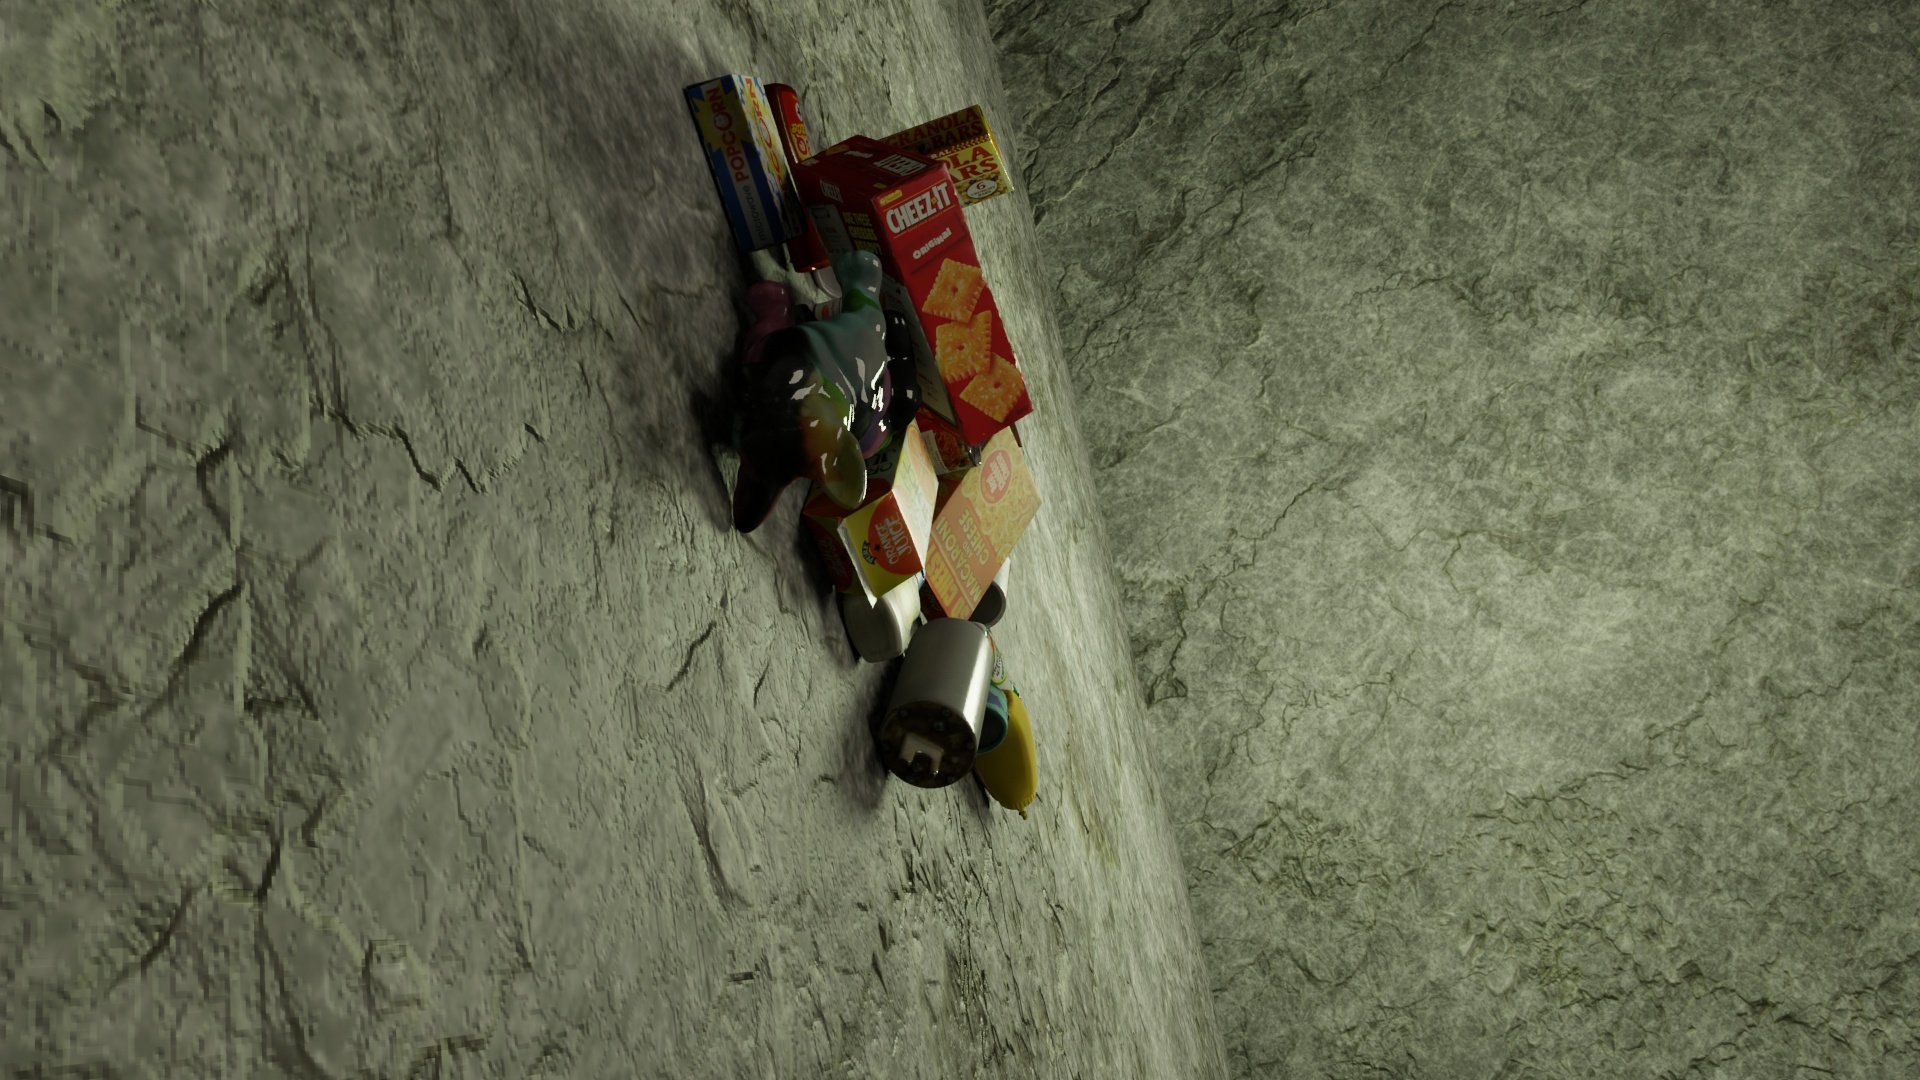
Question:
What are the eight normalized (x, y) image coordinates between 0 and 1 for the cuboid corners of the yogurt container designed for children with a vibrant orange strawberry theme? Your answer should be a list of normalized (x, y) image coordinates between 0 and 1 with bottom face first then top face, all counter-clockwise.
Answer: [(0.4125, 0.215741), (0.434896, 0.264815), (0.466667, 0.228704), (0.445312, 0.177778), (0.415104, 0.242593), (0.438021, 0.292593), (0.470833, 0.255556), (0.448958, 0.203704)]